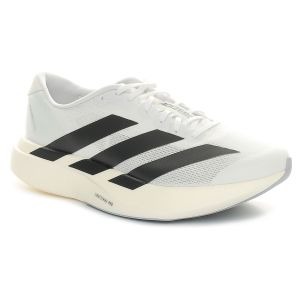
Adidas Scarpa da Running Uomo  Adizero EVO SL Bianco Nero   Sconto 10%
Prezzo: 135,00 €